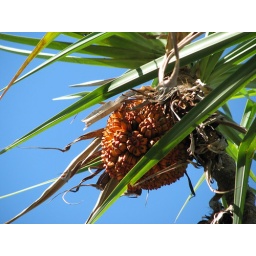
Fruit on a mature tree beside the access road to Mareeba Wetlands.